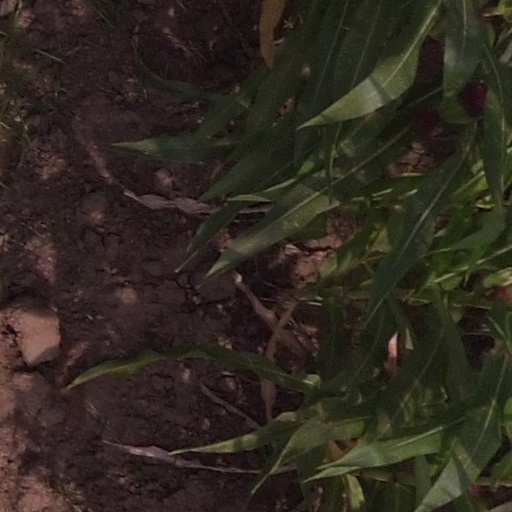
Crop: maize; corn